Athame

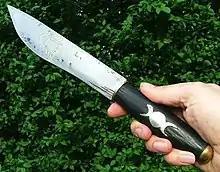
An athame, used in Wiccan ritual practices

An athame or athamé (or ) is a ceremonial blade, generally with a black handle. It is the main ritual implement or magical tool among several used in ceremonial magic traditions, and by other neopagans, witchcraft, as well as satanic traditions. A black-handled knife called an "arthame" appears in certain versions of the "Key of Solomon", a grimoire dating to the Renaissance.